Dick Nen

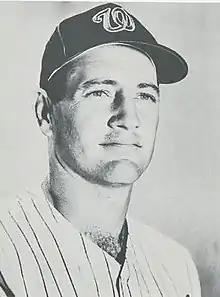
Nen with the Washington Senators

Richard Leroy Nen (born September 24, 1939) is an American former professional baseball player. A first baseman, Nen appeared in 367 games in Major League Baseball (MLB) for the Los Angeles Dodgers, Washington Senators and Chicago Cubs. He threw and batted left-handed, stood tall and weighed . He is the father of former major league relief pitcher Robb Nen.